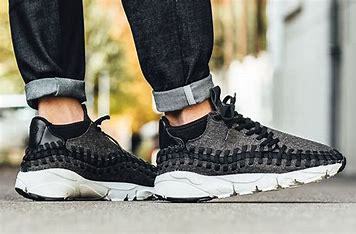
Brand: Nike
Model: Air Footscape Woven Chukka